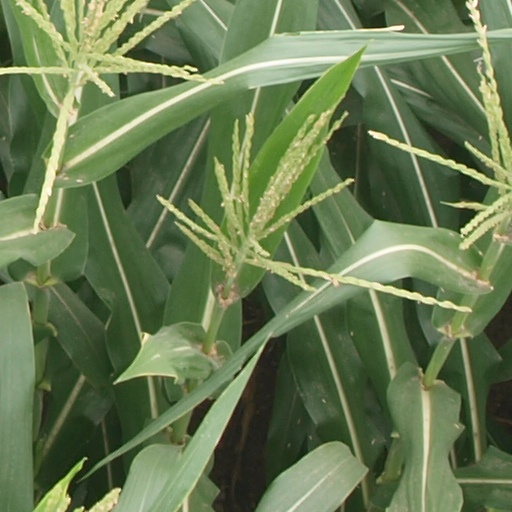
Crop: maize; corn